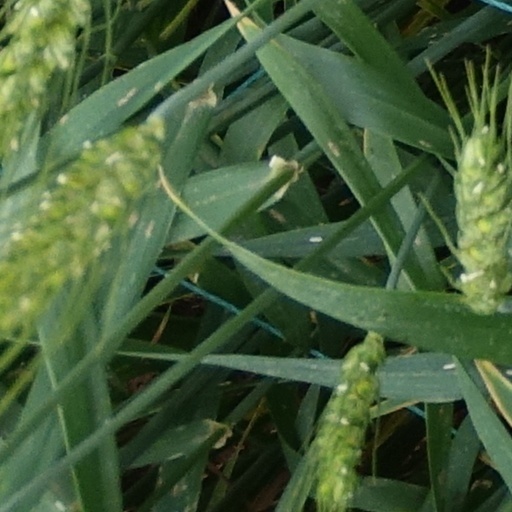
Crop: wheat